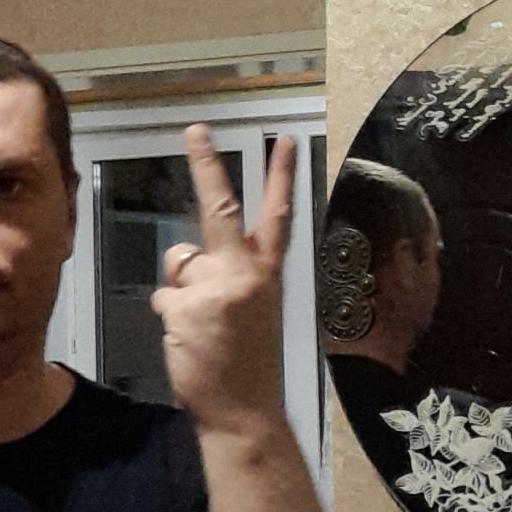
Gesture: peace_inverted